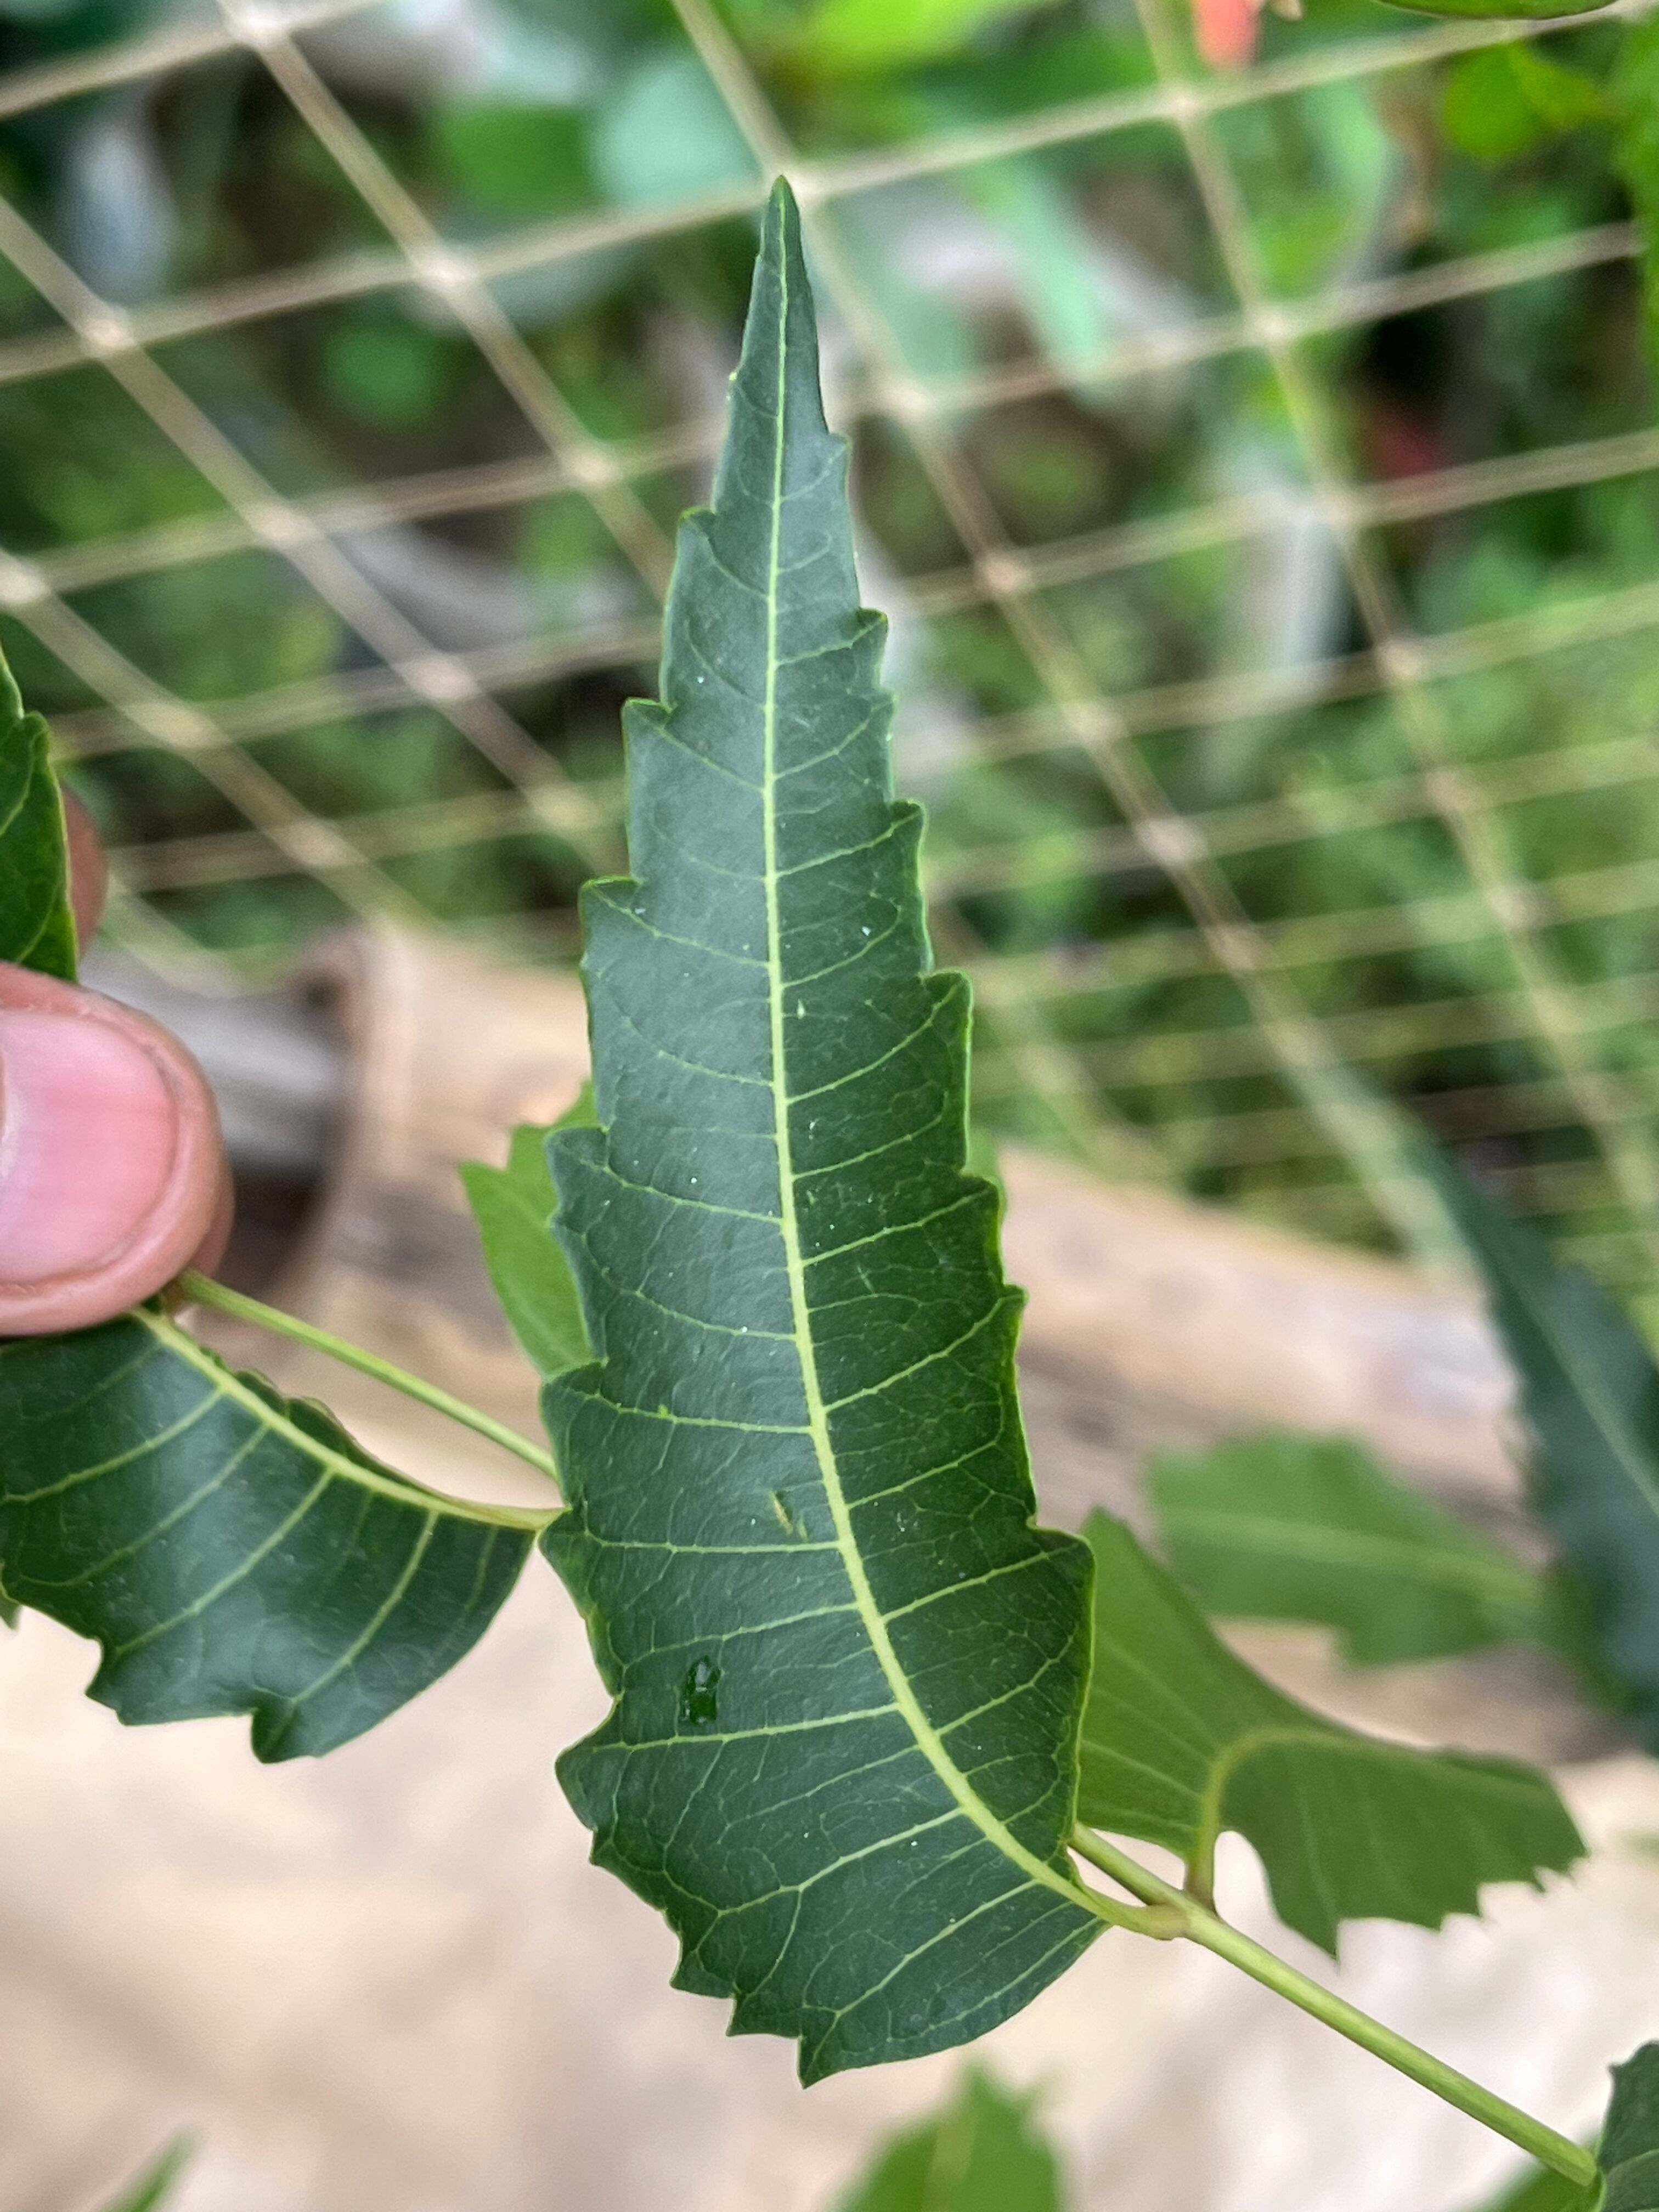
Plant species: azadirachta-indica